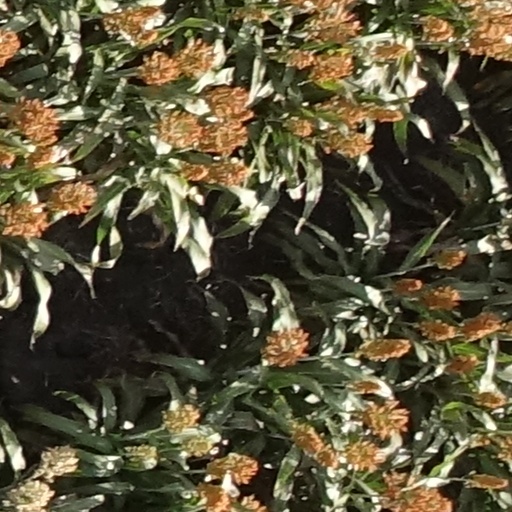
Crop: sorghum